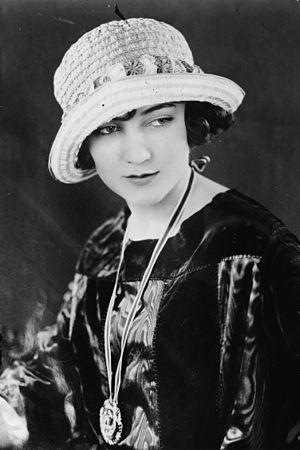
Jane Winton est une danseuse, actrice, chanteuse d'opéra et écrivain américaine, née à Philadelphie le 10 octobre 1905, décédée à New York le 22 septembre 1959 à 53 ans.